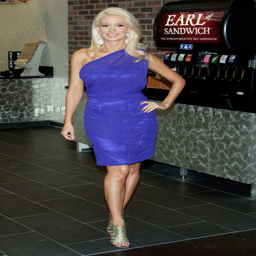
celebrity posing in a purple dress on the tile floor